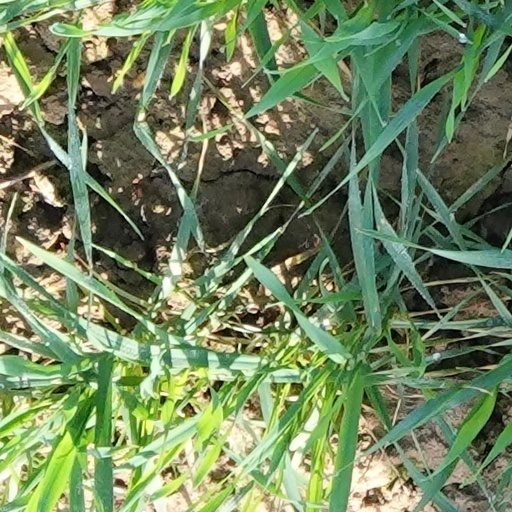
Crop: wheat